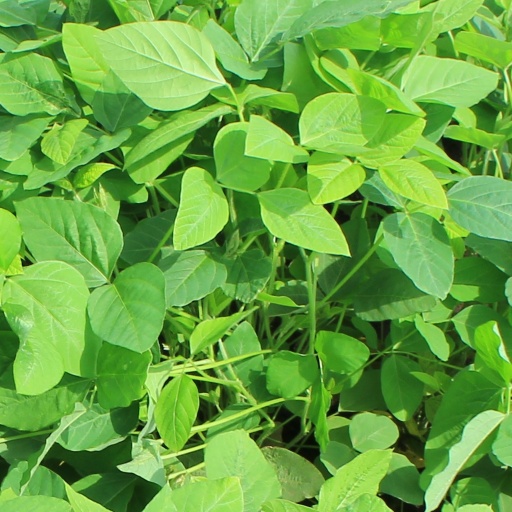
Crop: soybean